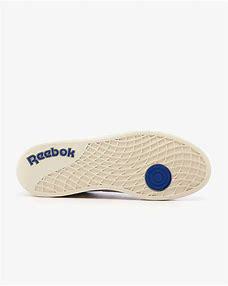
Brand: Reebok
Model: Ad Court